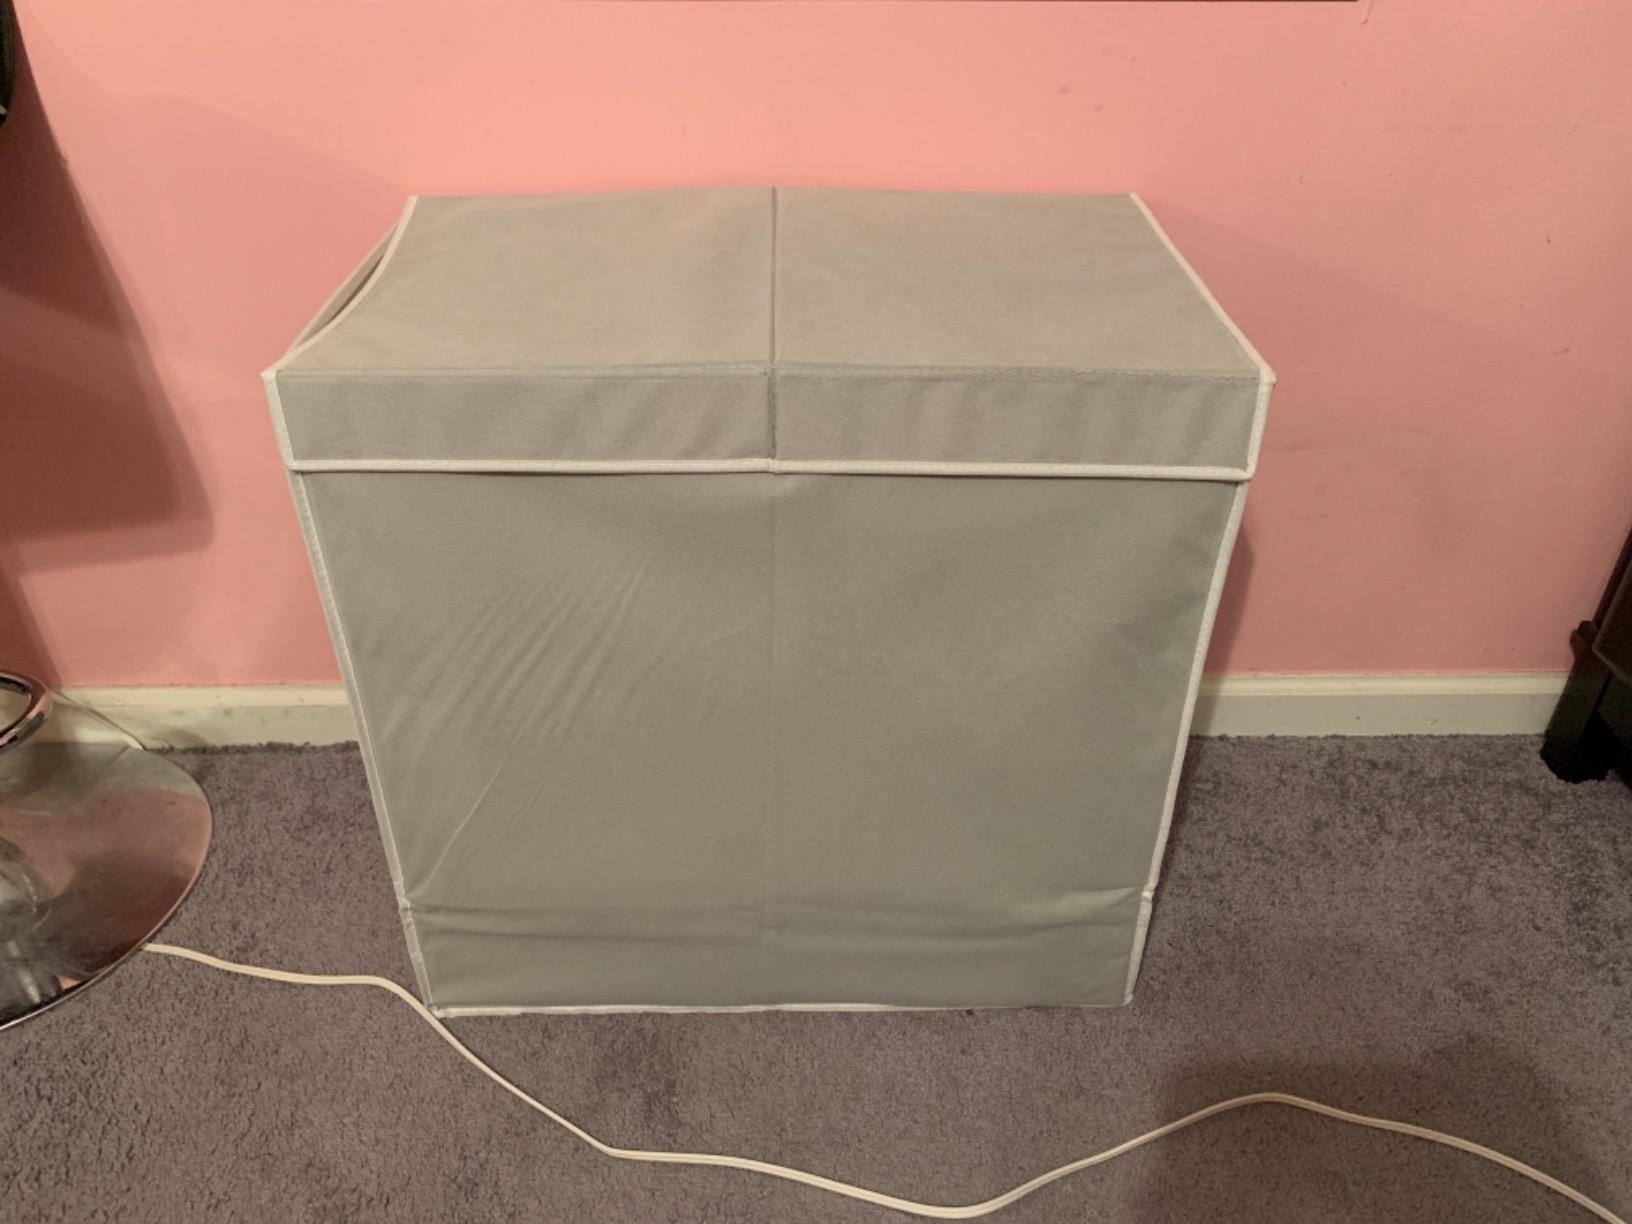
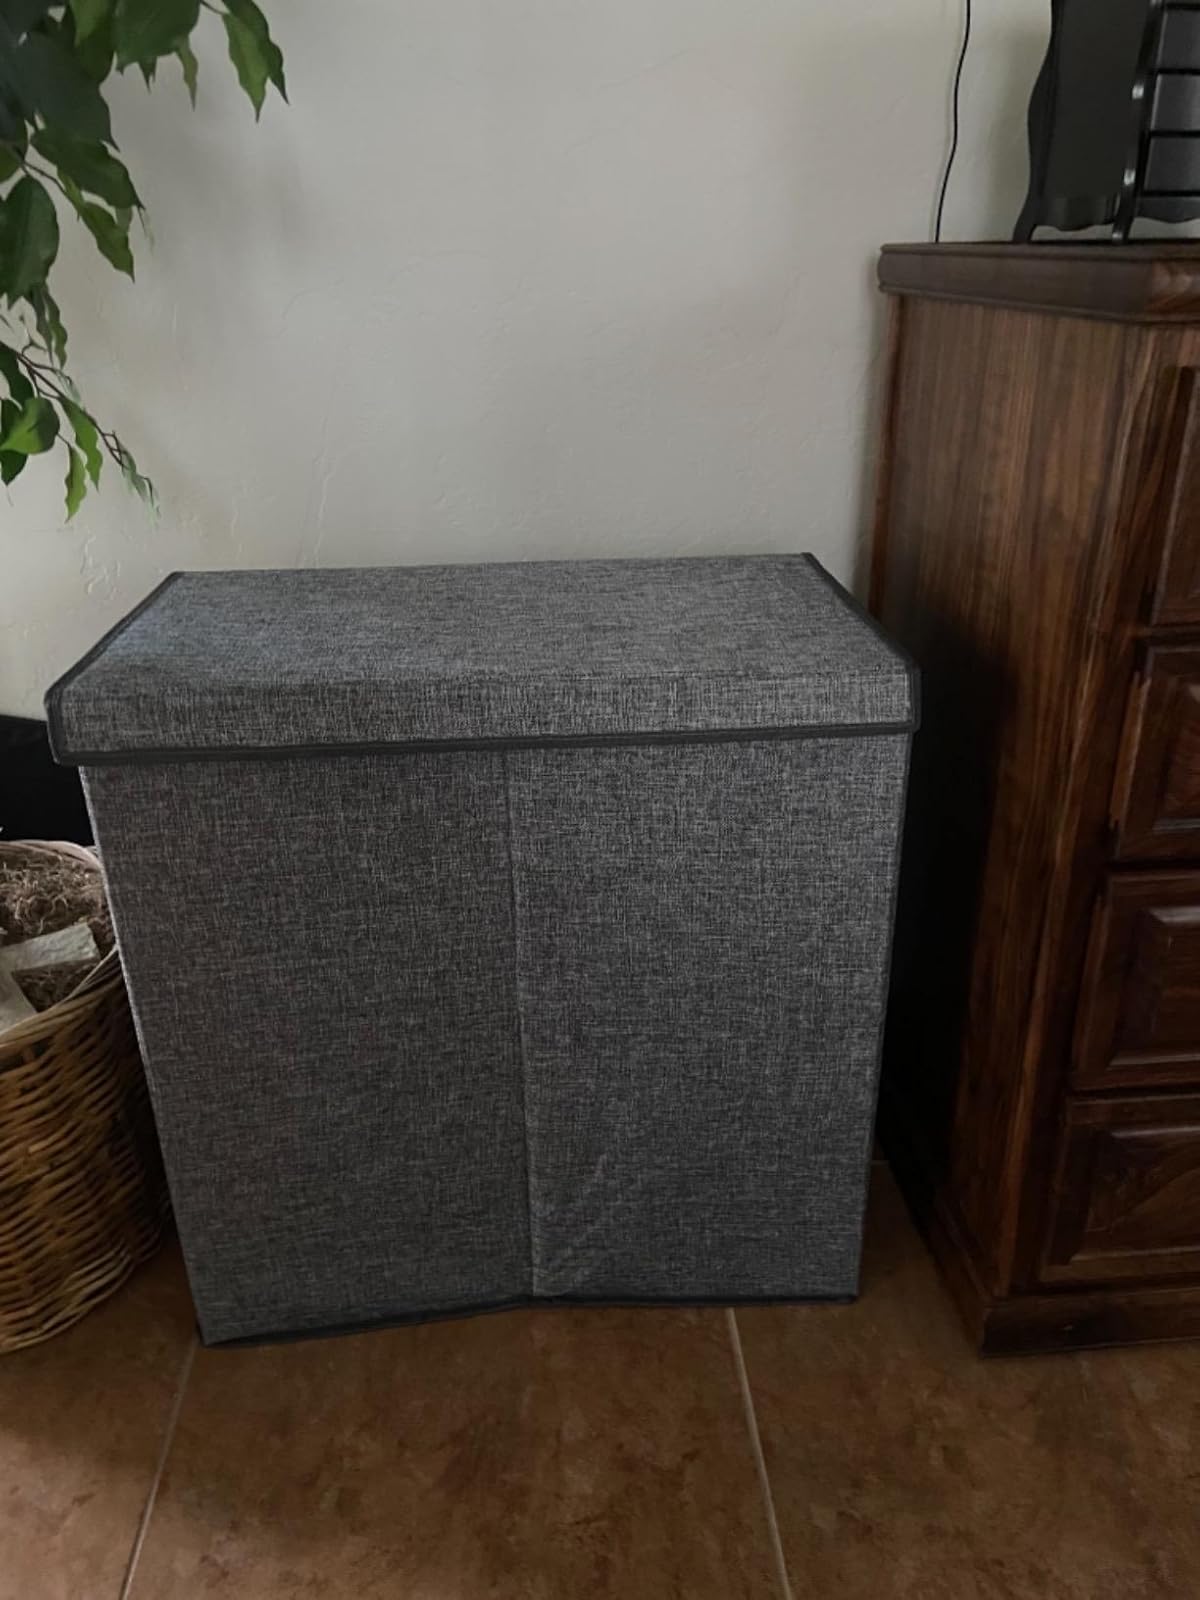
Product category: items_hamper
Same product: no